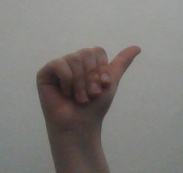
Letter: dhad